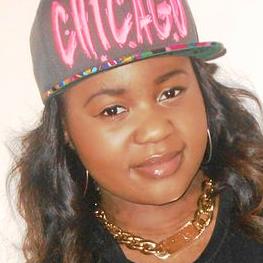
Age: 15